Dragan Skočić

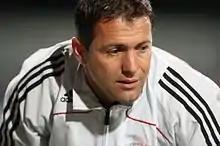
Skočić with Interblock

In 2007, he became the head coach of the Slovenian club Interblock Ljubljana, while the club was in a difficult situation on the league scale. Only two years after the club was founded and under the management of Skočić, the club achieved outstanding results in the Slovenian PrvaLiga. Not only did they manage to stay in the first league, but they also won two trophies in the 2007–08 season, the Slovenian Cup and a Super Cup.